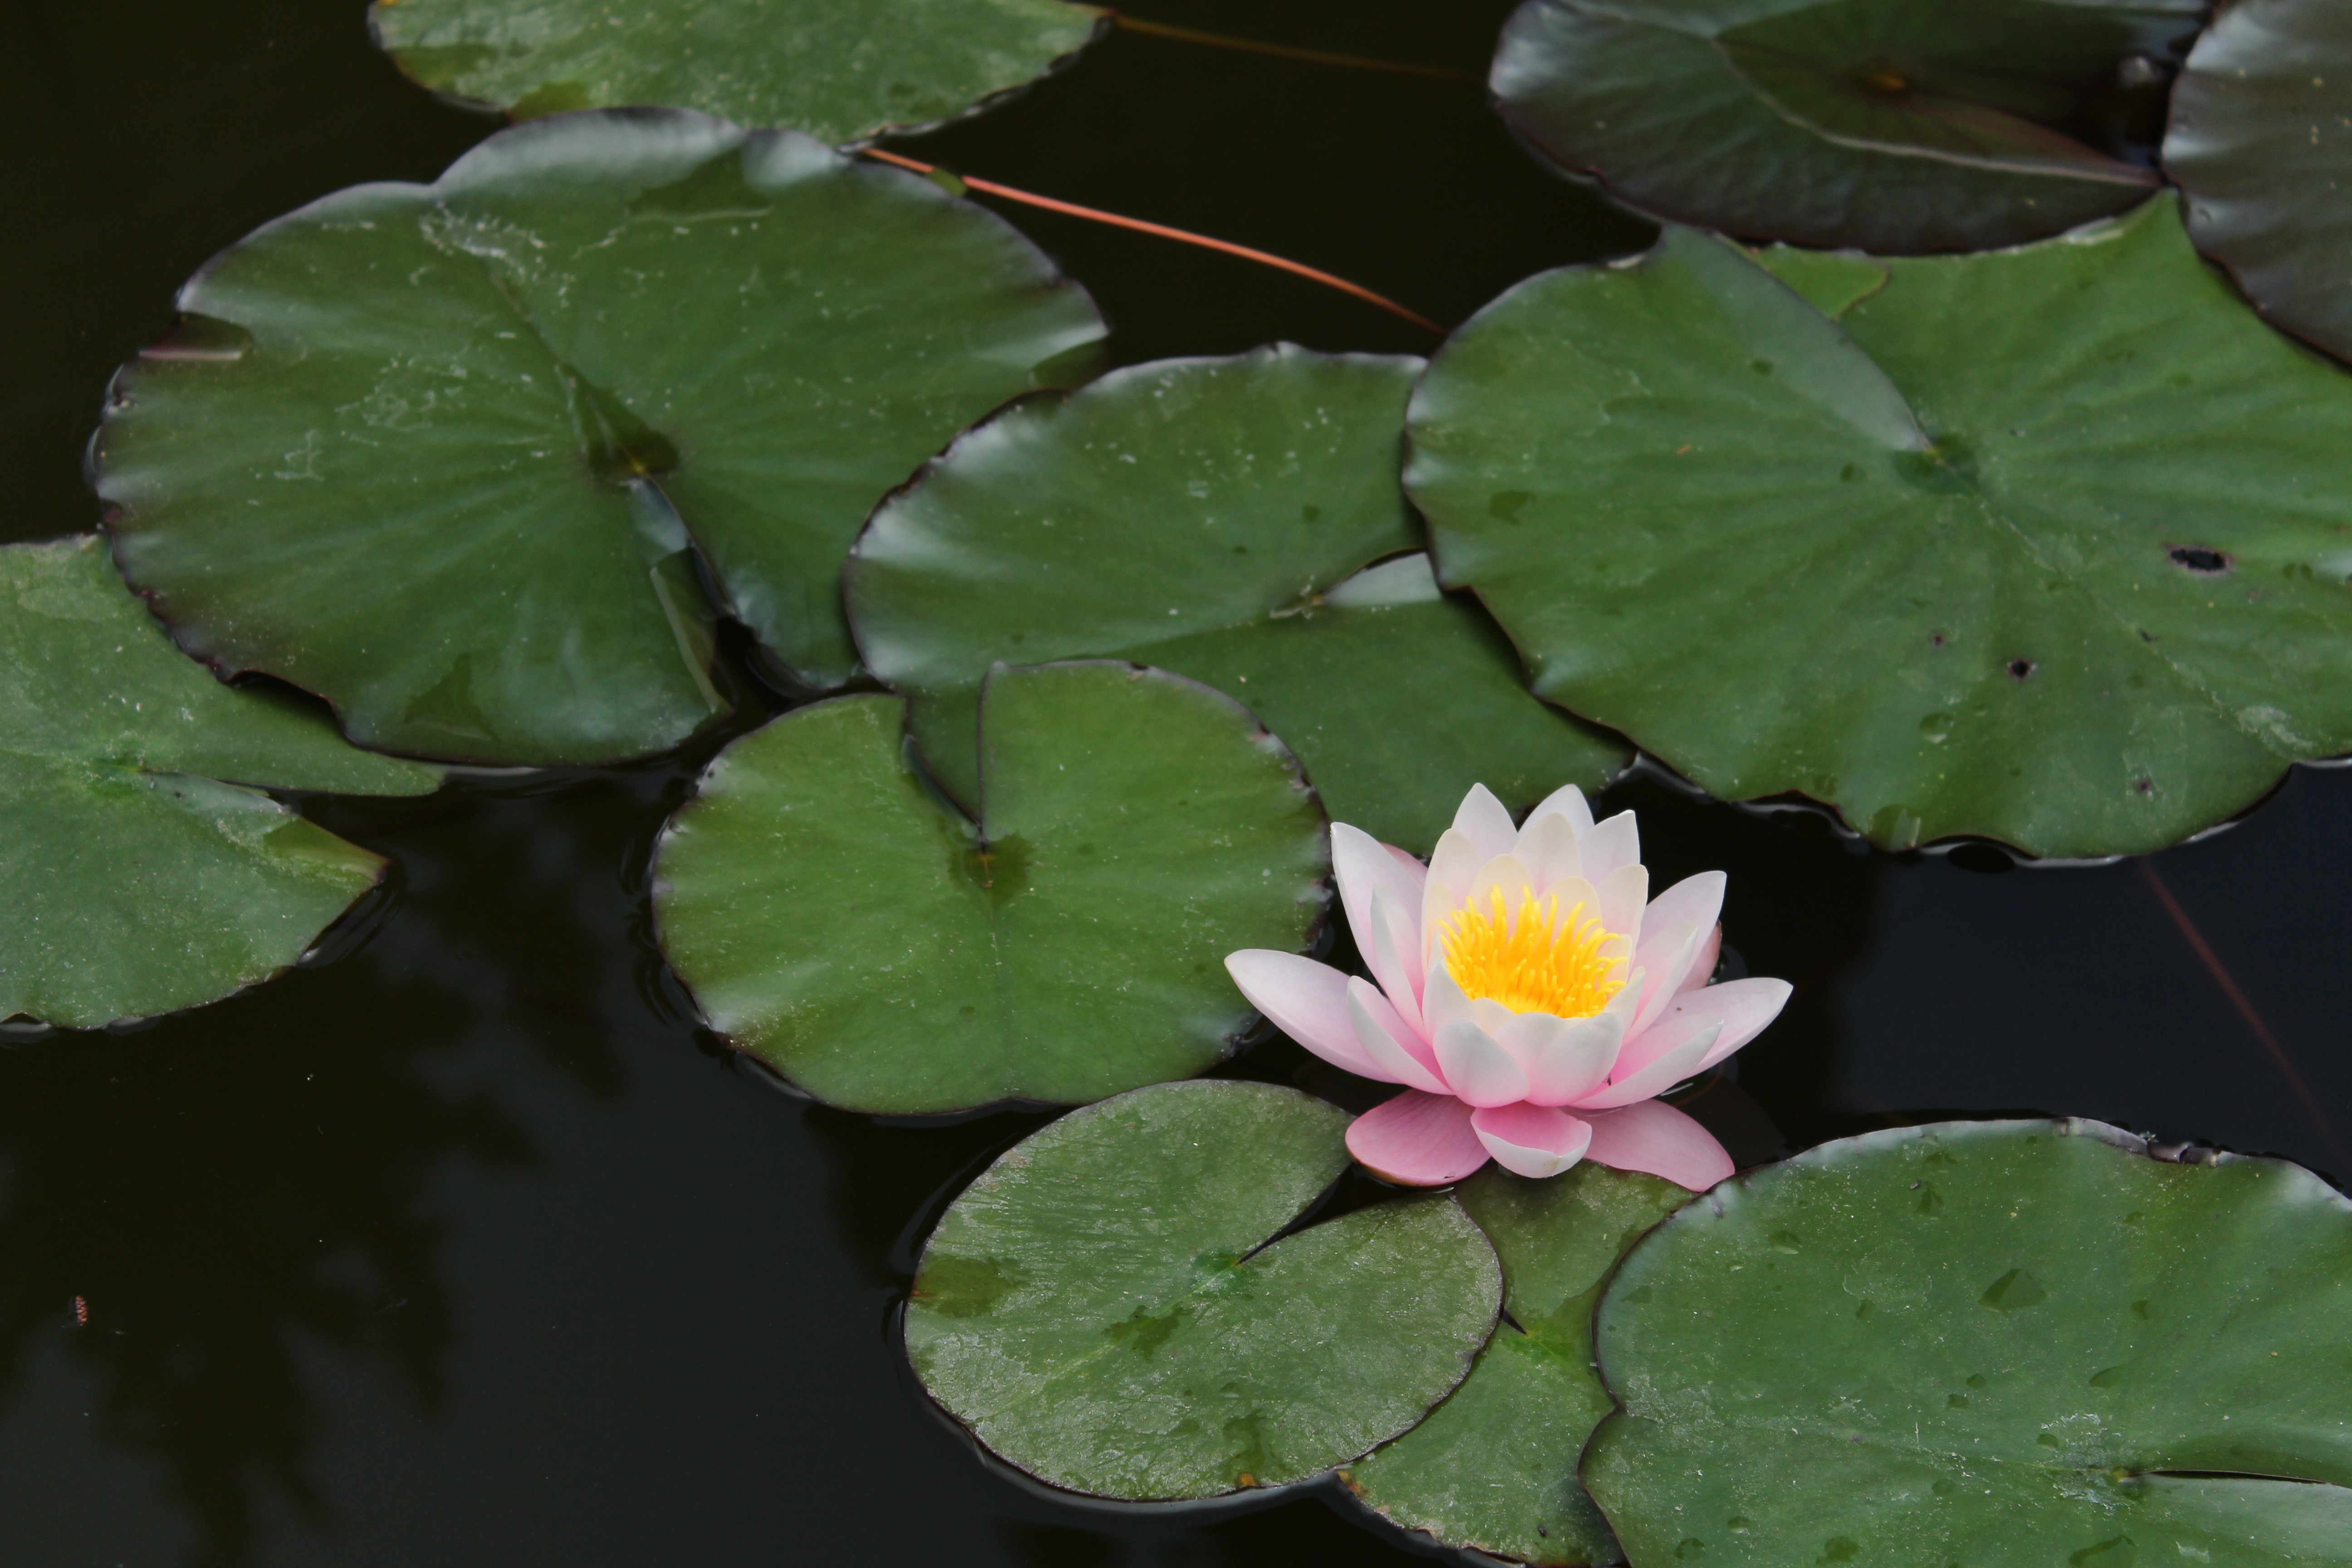
nature, plant, leaf, flower, petal, pond, green, botany, sacred lotus, aquatic plant, flora, water lily, wildflower, shrub, lotus, waterlily, flowering plant, annual plant, land plant, lotus family